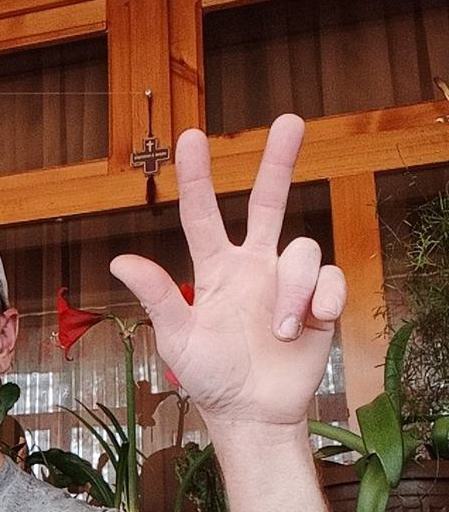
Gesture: three2